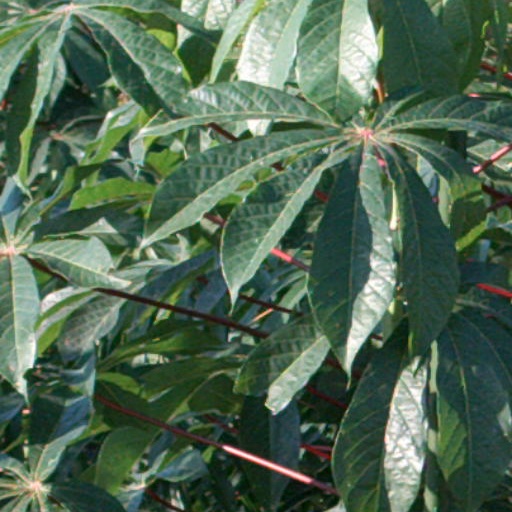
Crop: cassava